Great Karimun

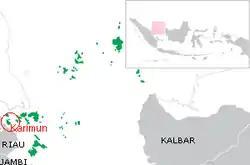
"Karimun"

Great Karimun, also known as Mawas Island, is one of the islands in the Riau Islands province of Indonesia, administratively part of Karimun Regency. It lies about 37 km southwest of Singapore, 54 km west of Batam, 24 km northeast of Rangsang Island and 32 km north of Kundur Island.